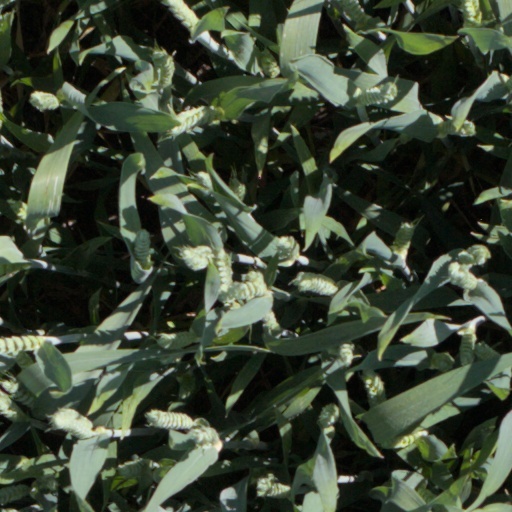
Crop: wheat